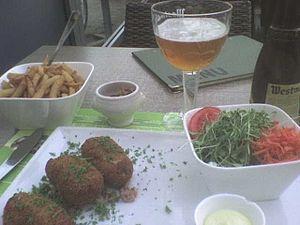
croquette de crevette à la flamande avec bière et frites
Les croquettes aux crevettes sont une spécialité culinaire de Belgique. Il s'agit d'une friture préparée avec des crevettes grises et une sauce béchamel au beurre et au lait, le tout étant pané. Certains chefs les réalisent en y ajoutant du parmesan.